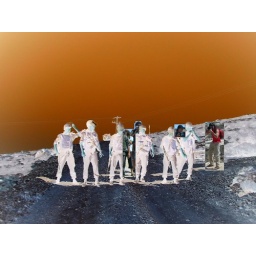
14.9.07 , demo against the ongoing building of the separation wall in the village of Wallaghe